Cost sharing reductions subsidy

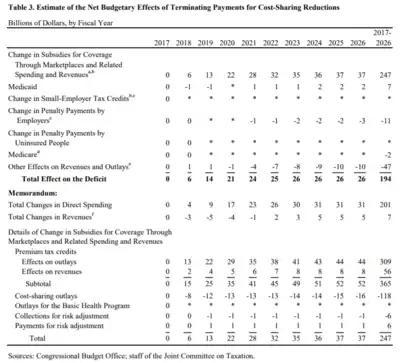
CBO table describing the effects on the Federal budget deficit from ending CSR payments

The CBO reported in August 2017 (prior to President Trump's decision) that ending the CSR payments might increase ACA premiums by 20 percentage points or more, with a resulting increase of nearly $200 billion in the budget deficit over a decade, as the premium tax credit subsidies would rise along with premium prices. The premium prices would rise because the ACA requires the insurers to reduce the co-payments and deductibles, even without the CSR subsidies, so the insurers would increase premiums to offset their losses. Since ACA after-subsidy premiums are capped as a percent of income, premium price increases result in premium tax credit subsidy increases.